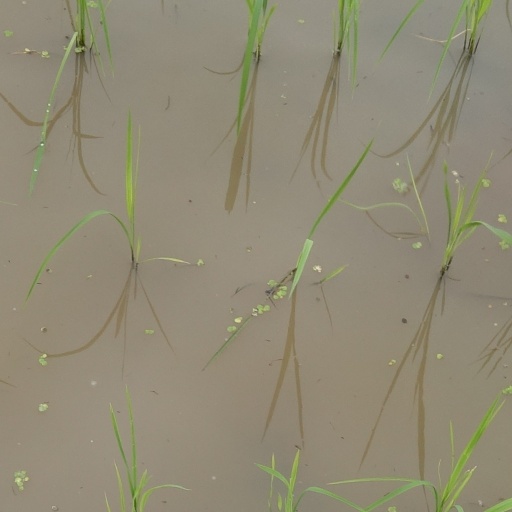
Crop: rice